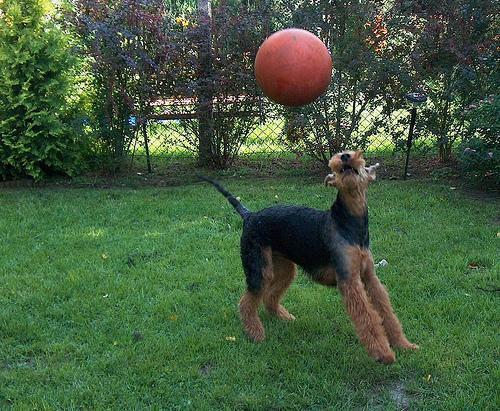
Airedale